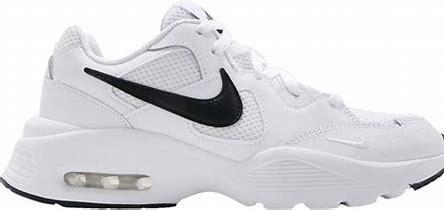
Brand: Nike
Model: Air Max Fusion